Mudéjar art

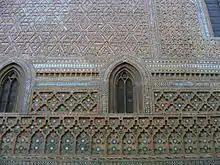
Façade of Parroquieta Chapel of La Seo de Zaragoza, Aragon, a gothic building with elaborate mudéjar masonry

"Mudéjar" was originally the term used for Muslims of Al-Andalus who remained after the Christian reconquest of Muslim controlled territories in the later Middle Ages but were not initially converted to Christianity or exiled. It was a medieval Castilian borrowing of the Arabic word "Mudajjan" , meaning "tamed", referring to Muslims who submitted to the rule of Christian kings. The term likely originated as a taunt, as the word was usually applied to domesticated animals such as poultry. The term Mudéjar can also be translated from Arabic as "one permitted to remain", which references Christians allowing Muslims to remain in Christian Iberia. The concept "arte mudéjar" was coined and defined by the Spanish art historian José Amador de los Ríos y Serrano in his induction discourse "El estilo mudéjar, en arquitectura" at the Academia de Bellas Artes de San Fernando in 1859.